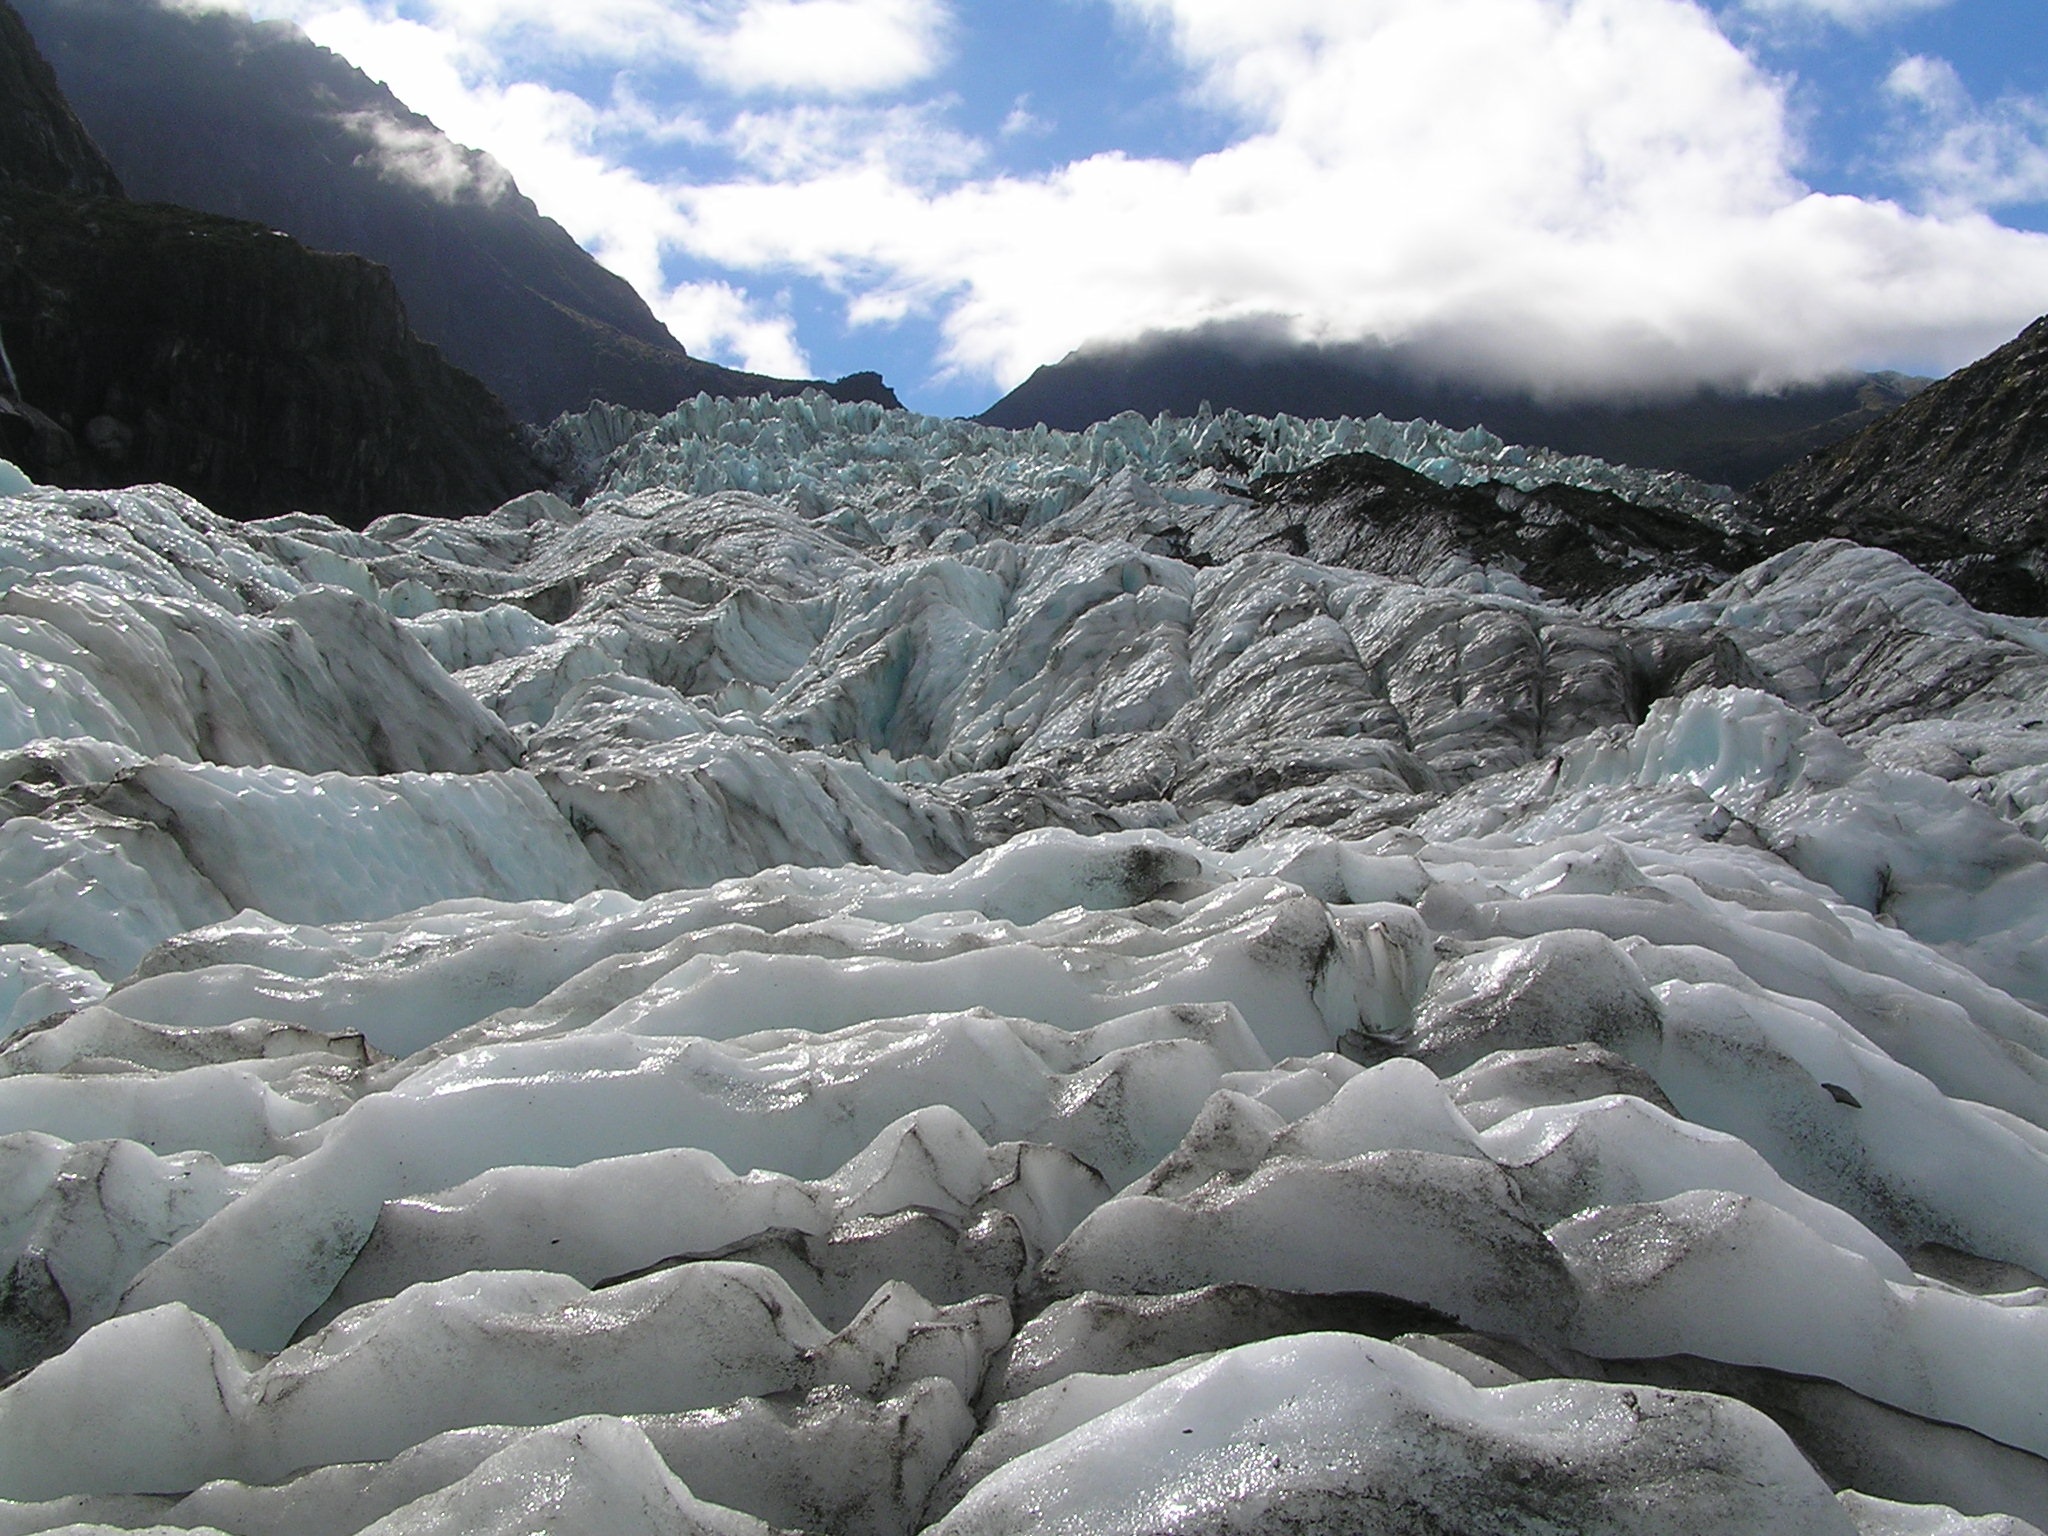
mountain, snow, winter, adventure, view, mountain range, summer, ice, glacier, holiday, arctic, ridge, geology, badlands, plateau, cirque, moraine, landform, arctic ocean, geographical feature, mountainous landforms, glacial landform, geological phenomenon